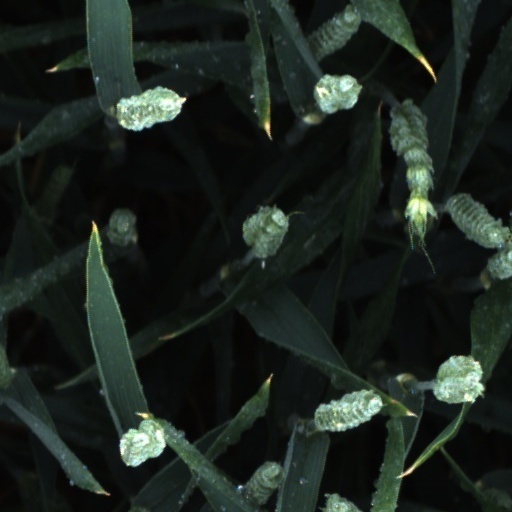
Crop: wheat